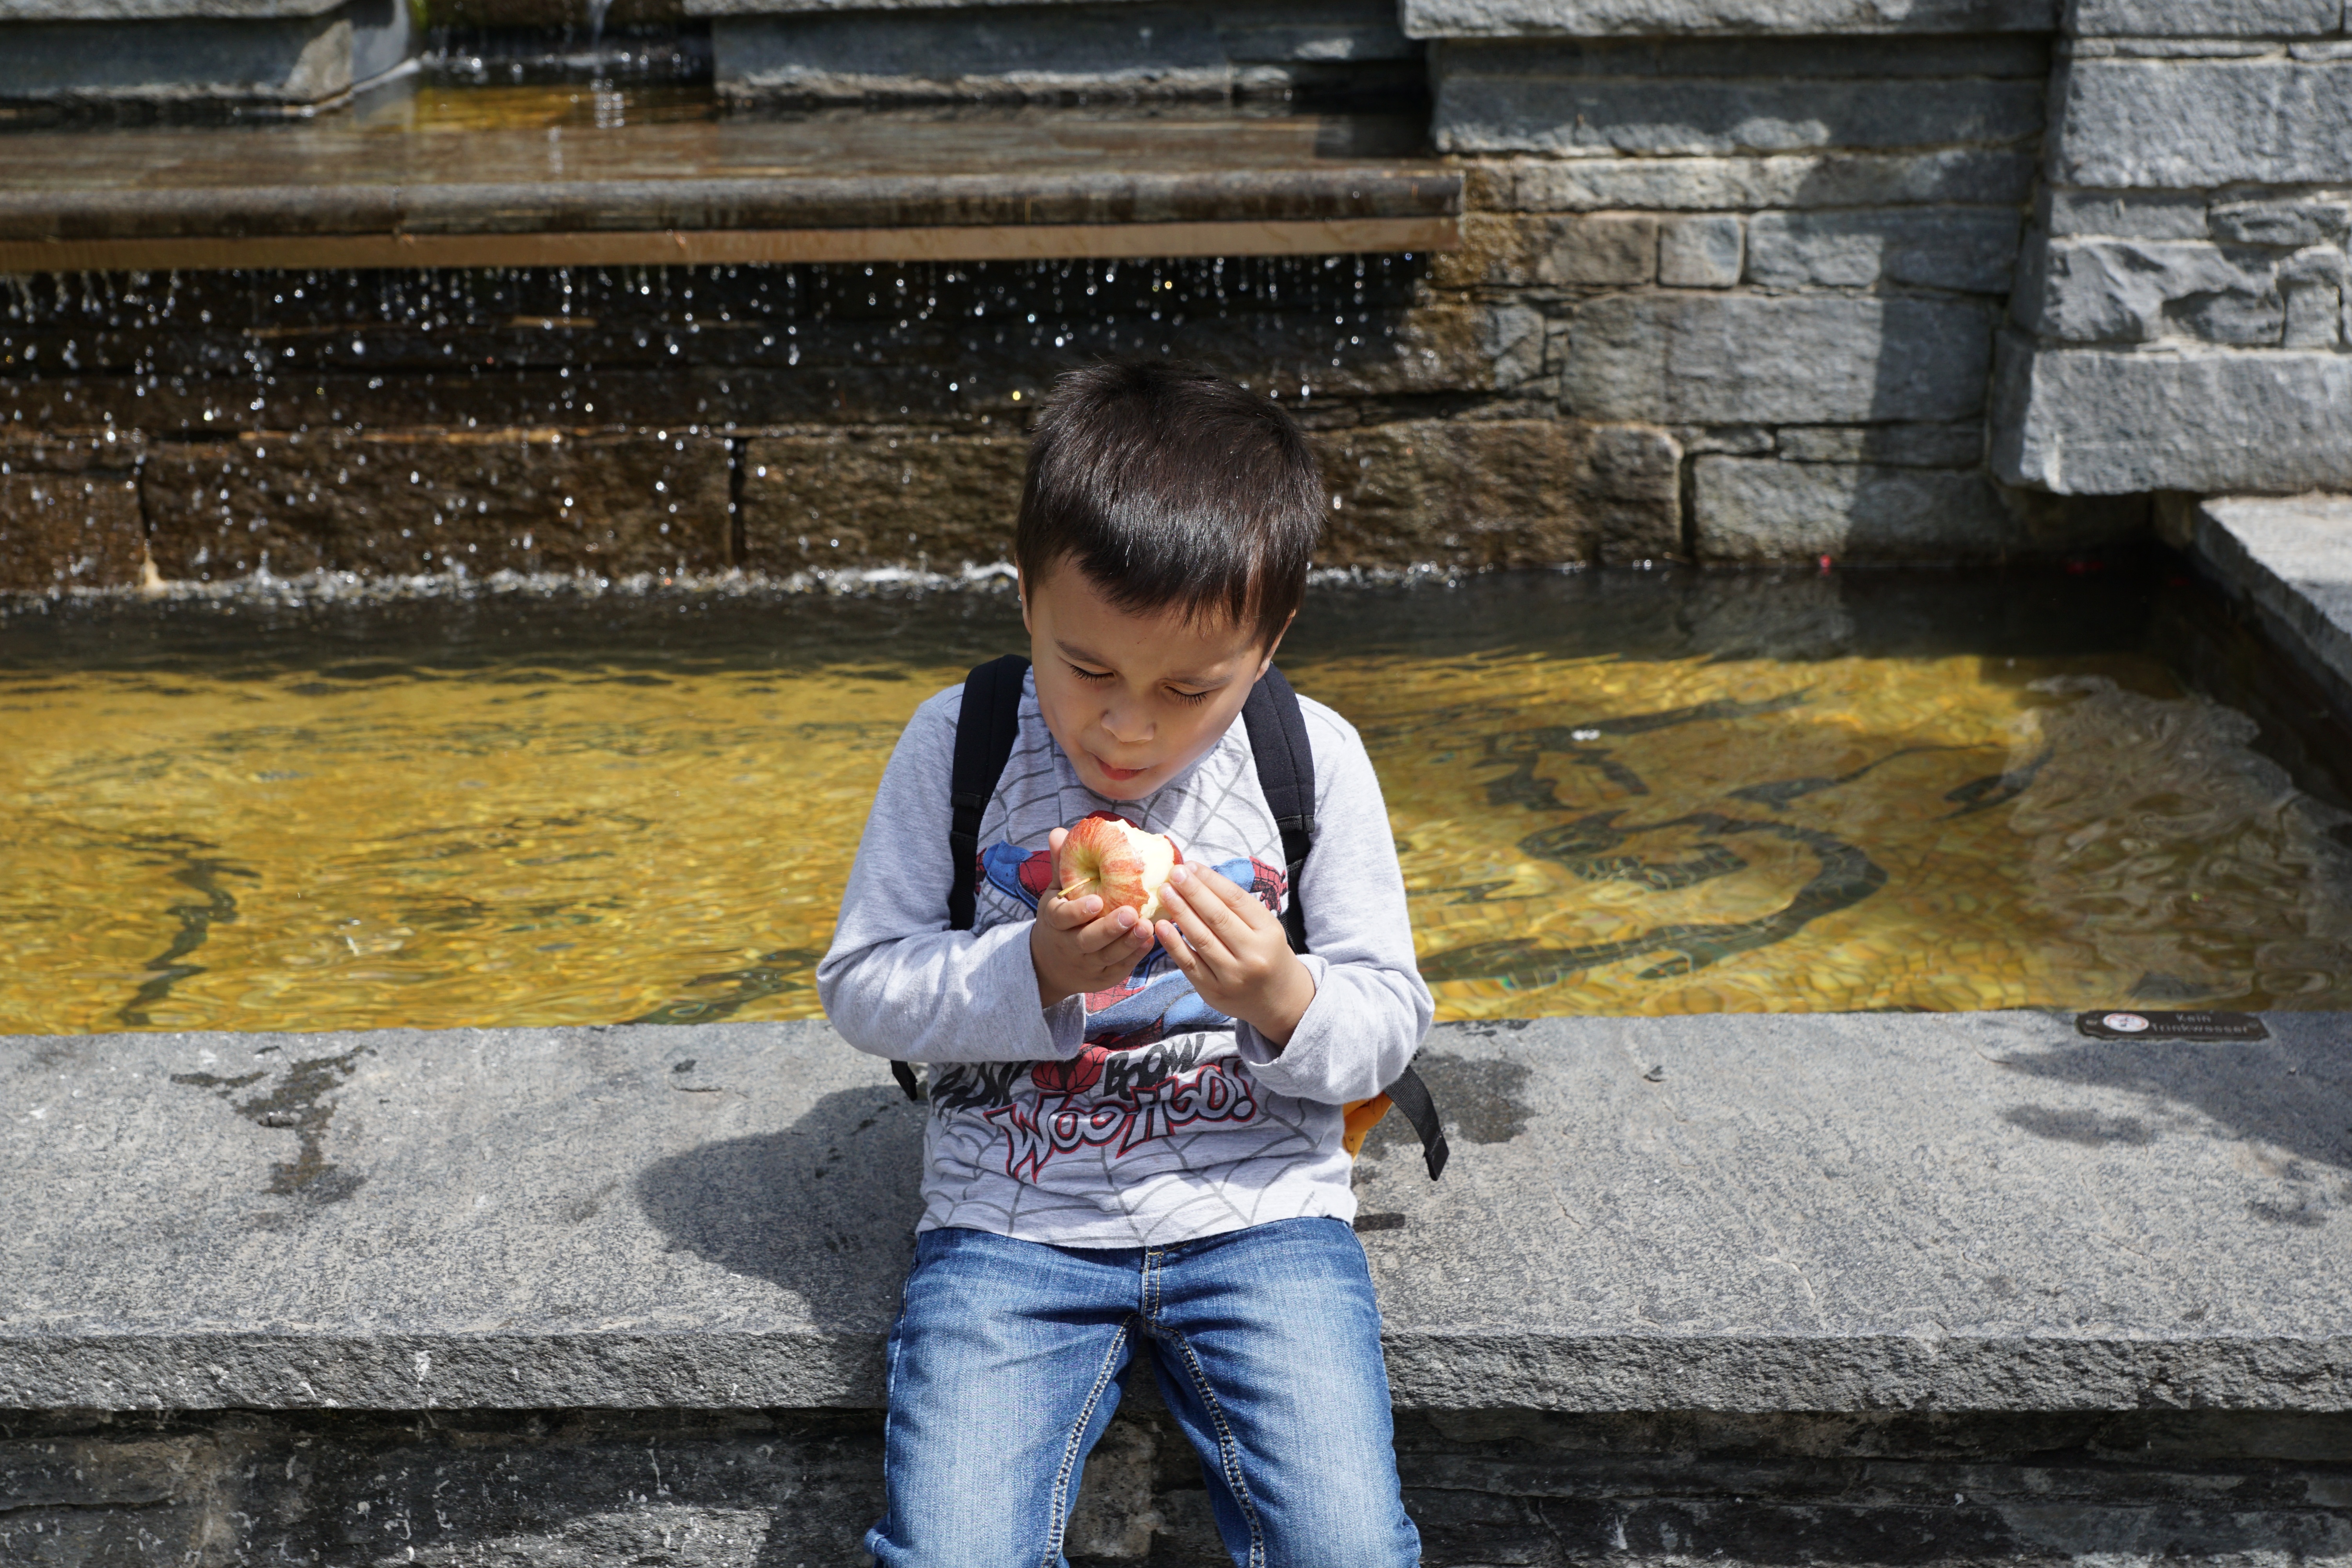
apple, water, people, boy, male, child, eat, temple, human positions